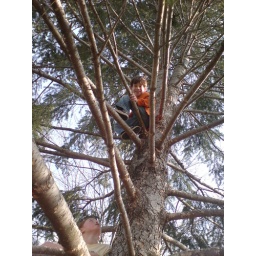
a monkey in a tree